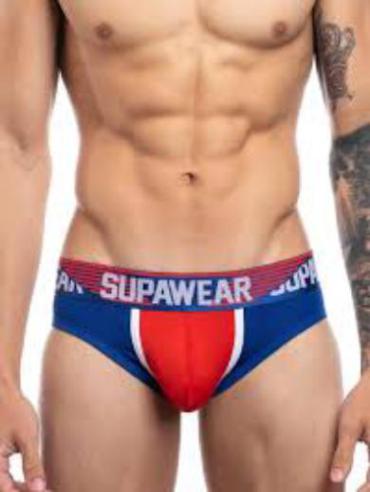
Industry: Clothes